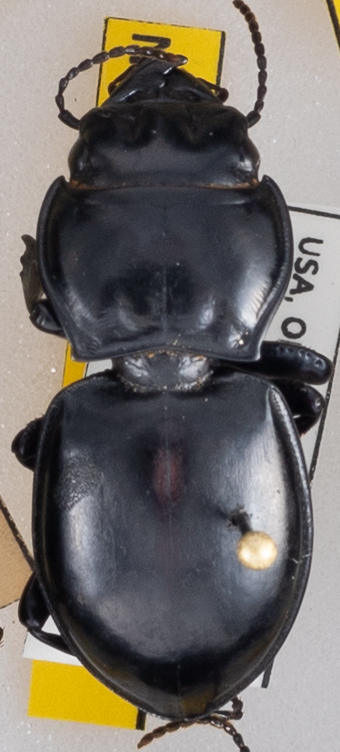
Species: Pasimachus californicus
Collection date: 2022-07-13
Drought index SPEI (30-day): -1.314
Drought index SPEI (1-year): -1.13
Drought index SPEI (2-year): -0.9